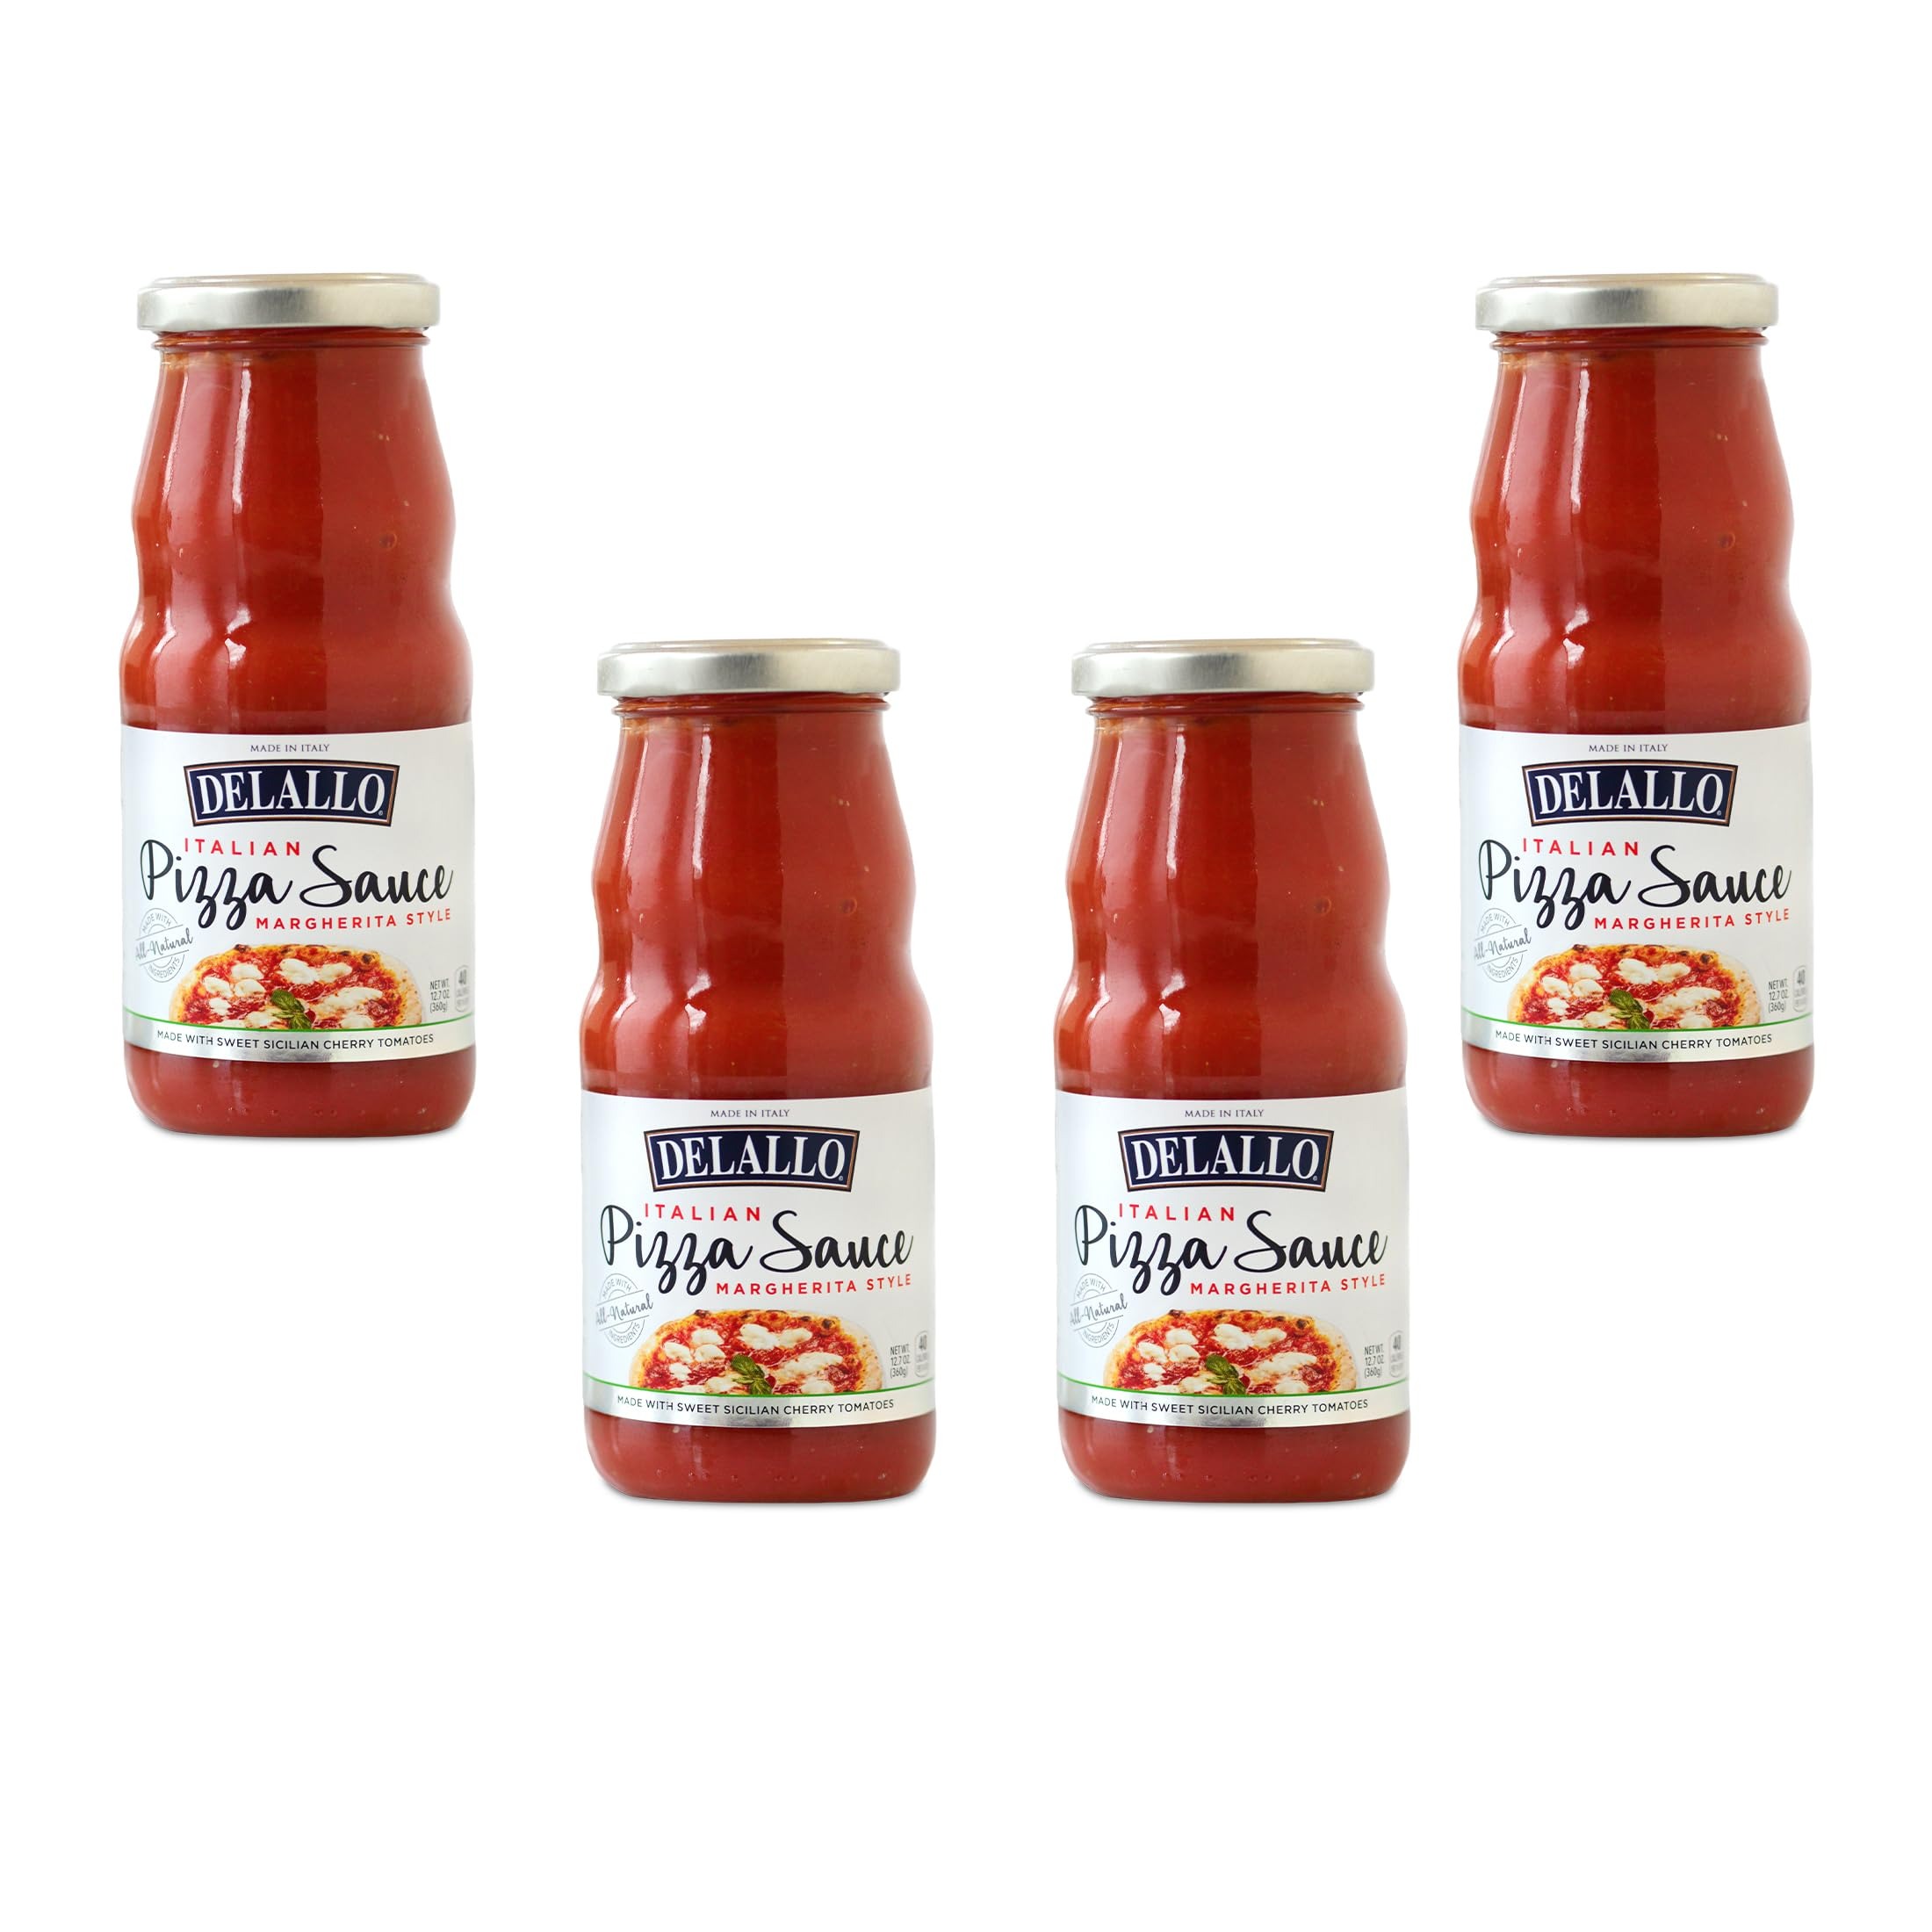
Item Name: DeLallo Cherry Tomato Pizza Sauce, 12.7 oz. Jar, (4-Pack), Made in Italy, All Natural, Margherita-Style
Bullet Point 1: Imported Italian Pizza Sauce featuring Sicilian cherry tomatoes, extra virgin olive oil, fresh vegetables and herbs
Bullet Point 2: This authentic recipe captures an irresistible balance of rich, tangy-sweet tomato flavor
Bullet Point 3: Perfect for traditional Margherita-style pizza
Bullet Point 4: An at-home pizza night essential!
Bullet Point 5: Package contains four 12.7oz jars
Value: 38.1
Unit: Ounce

Price: 47.52